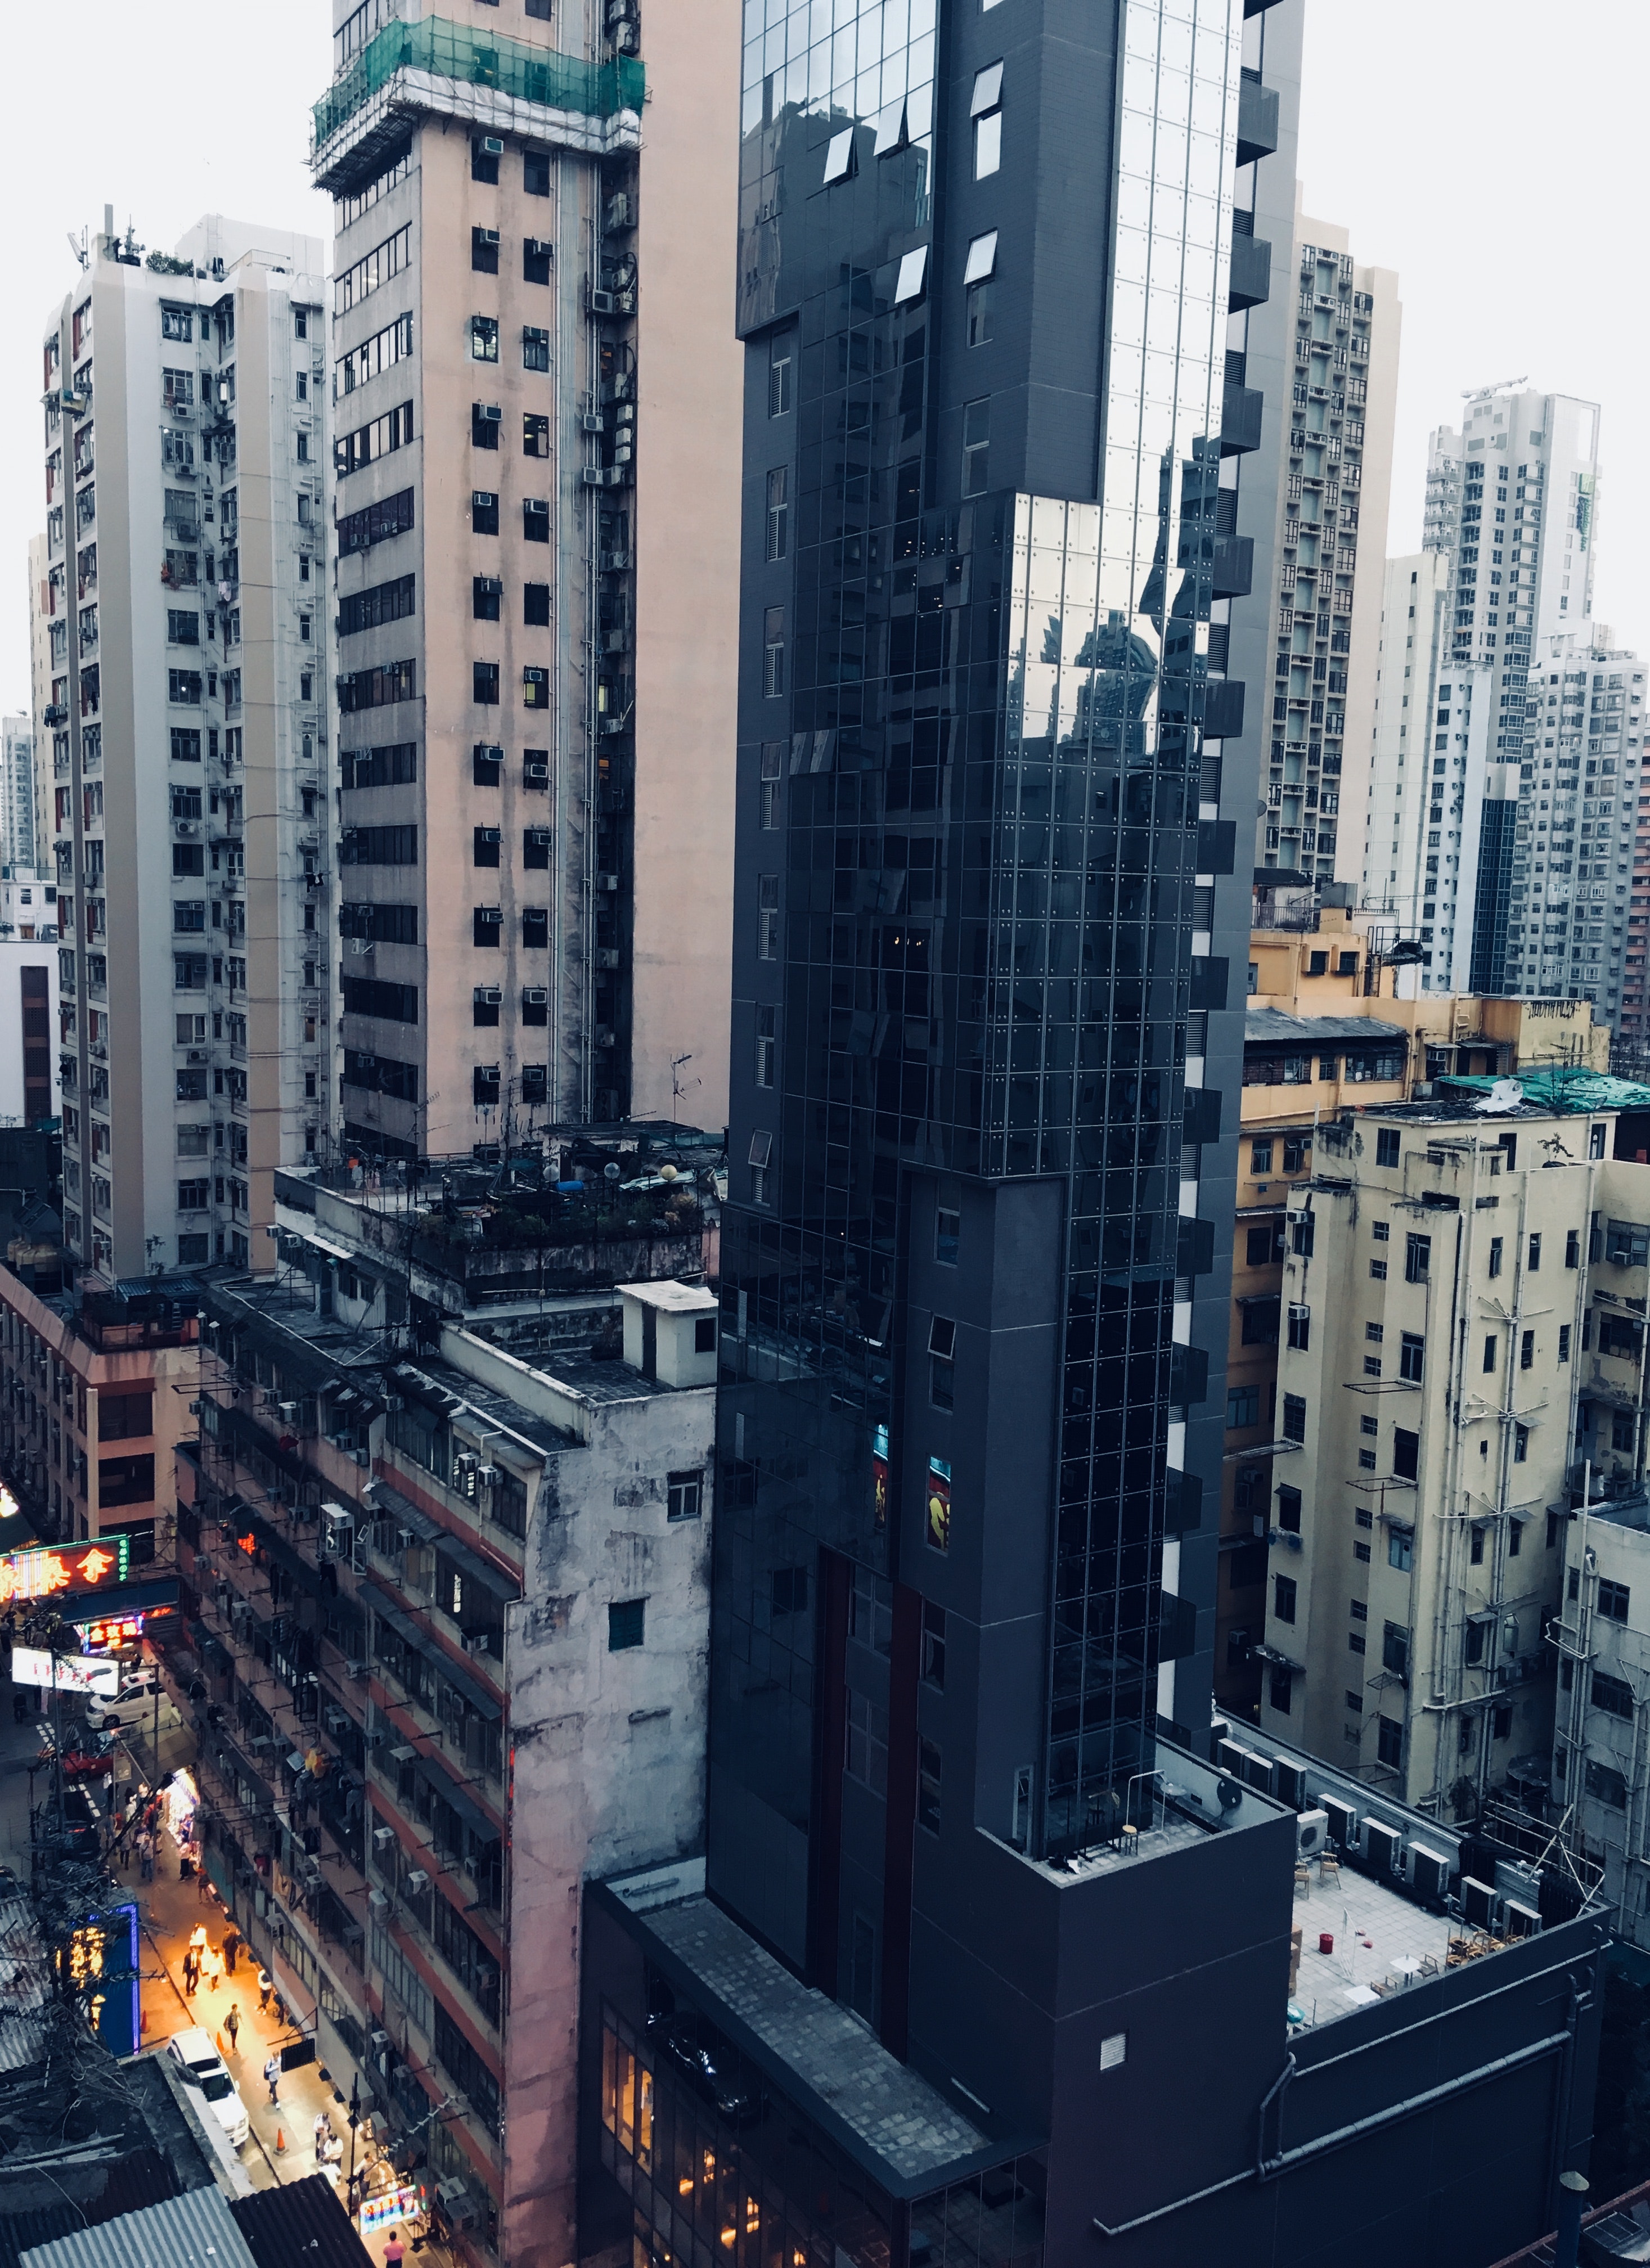
metropolitan area, metropolis, urban area, city, skyscraper, tower block, cityscape, building, condominium, human settlement, daytime, architecture, downtown, landmark, mixed use, neighbourhood, residential area, commercial building, tower, sky, skyline, real estate, apartment, urban design, roof, corporate headquarters, facade, landscape, street, headquarters, window, metal